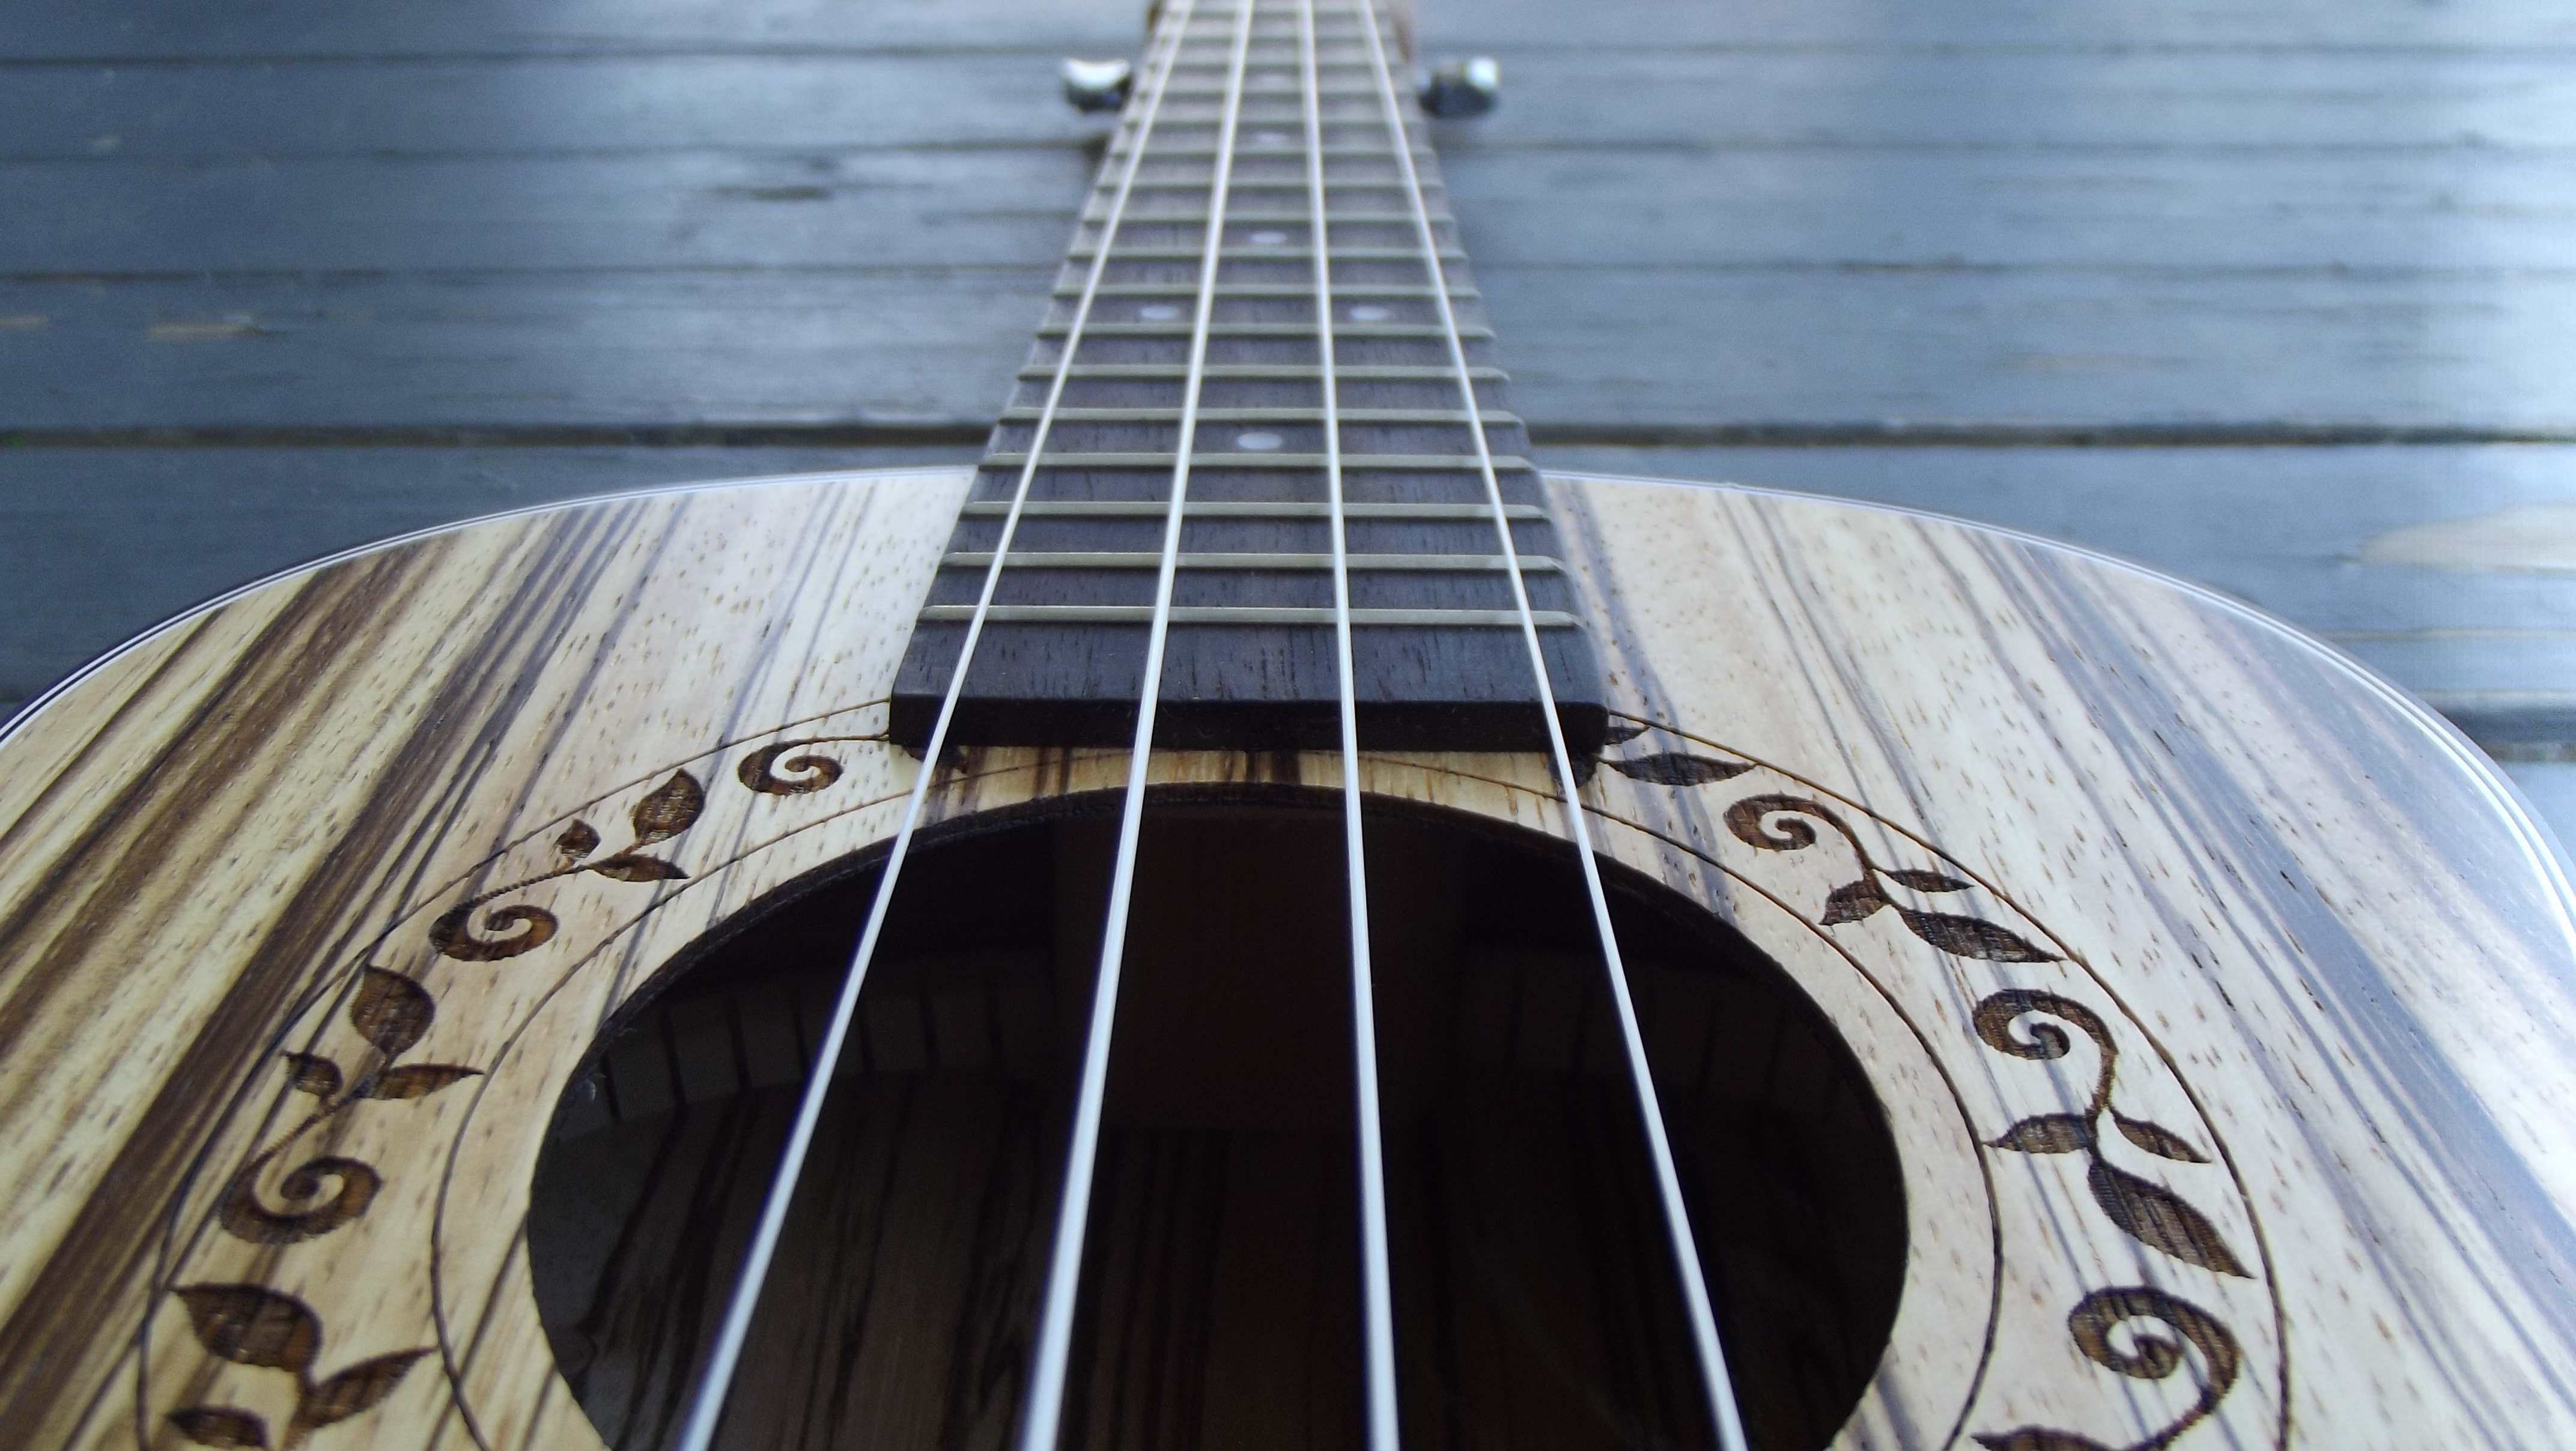
music, guitar, acoustic guitar, instrument, hawaii, closeup, acoustic, musical instrument, ukulele, culture, hawaiian, bass guitar, folk, banjo, ukelele, fretboard, fingerboard, string instrument, plucked string instruments, slide guitar, acoustic electric guitar, vihuela, banjo uke, uke, banjo guitar